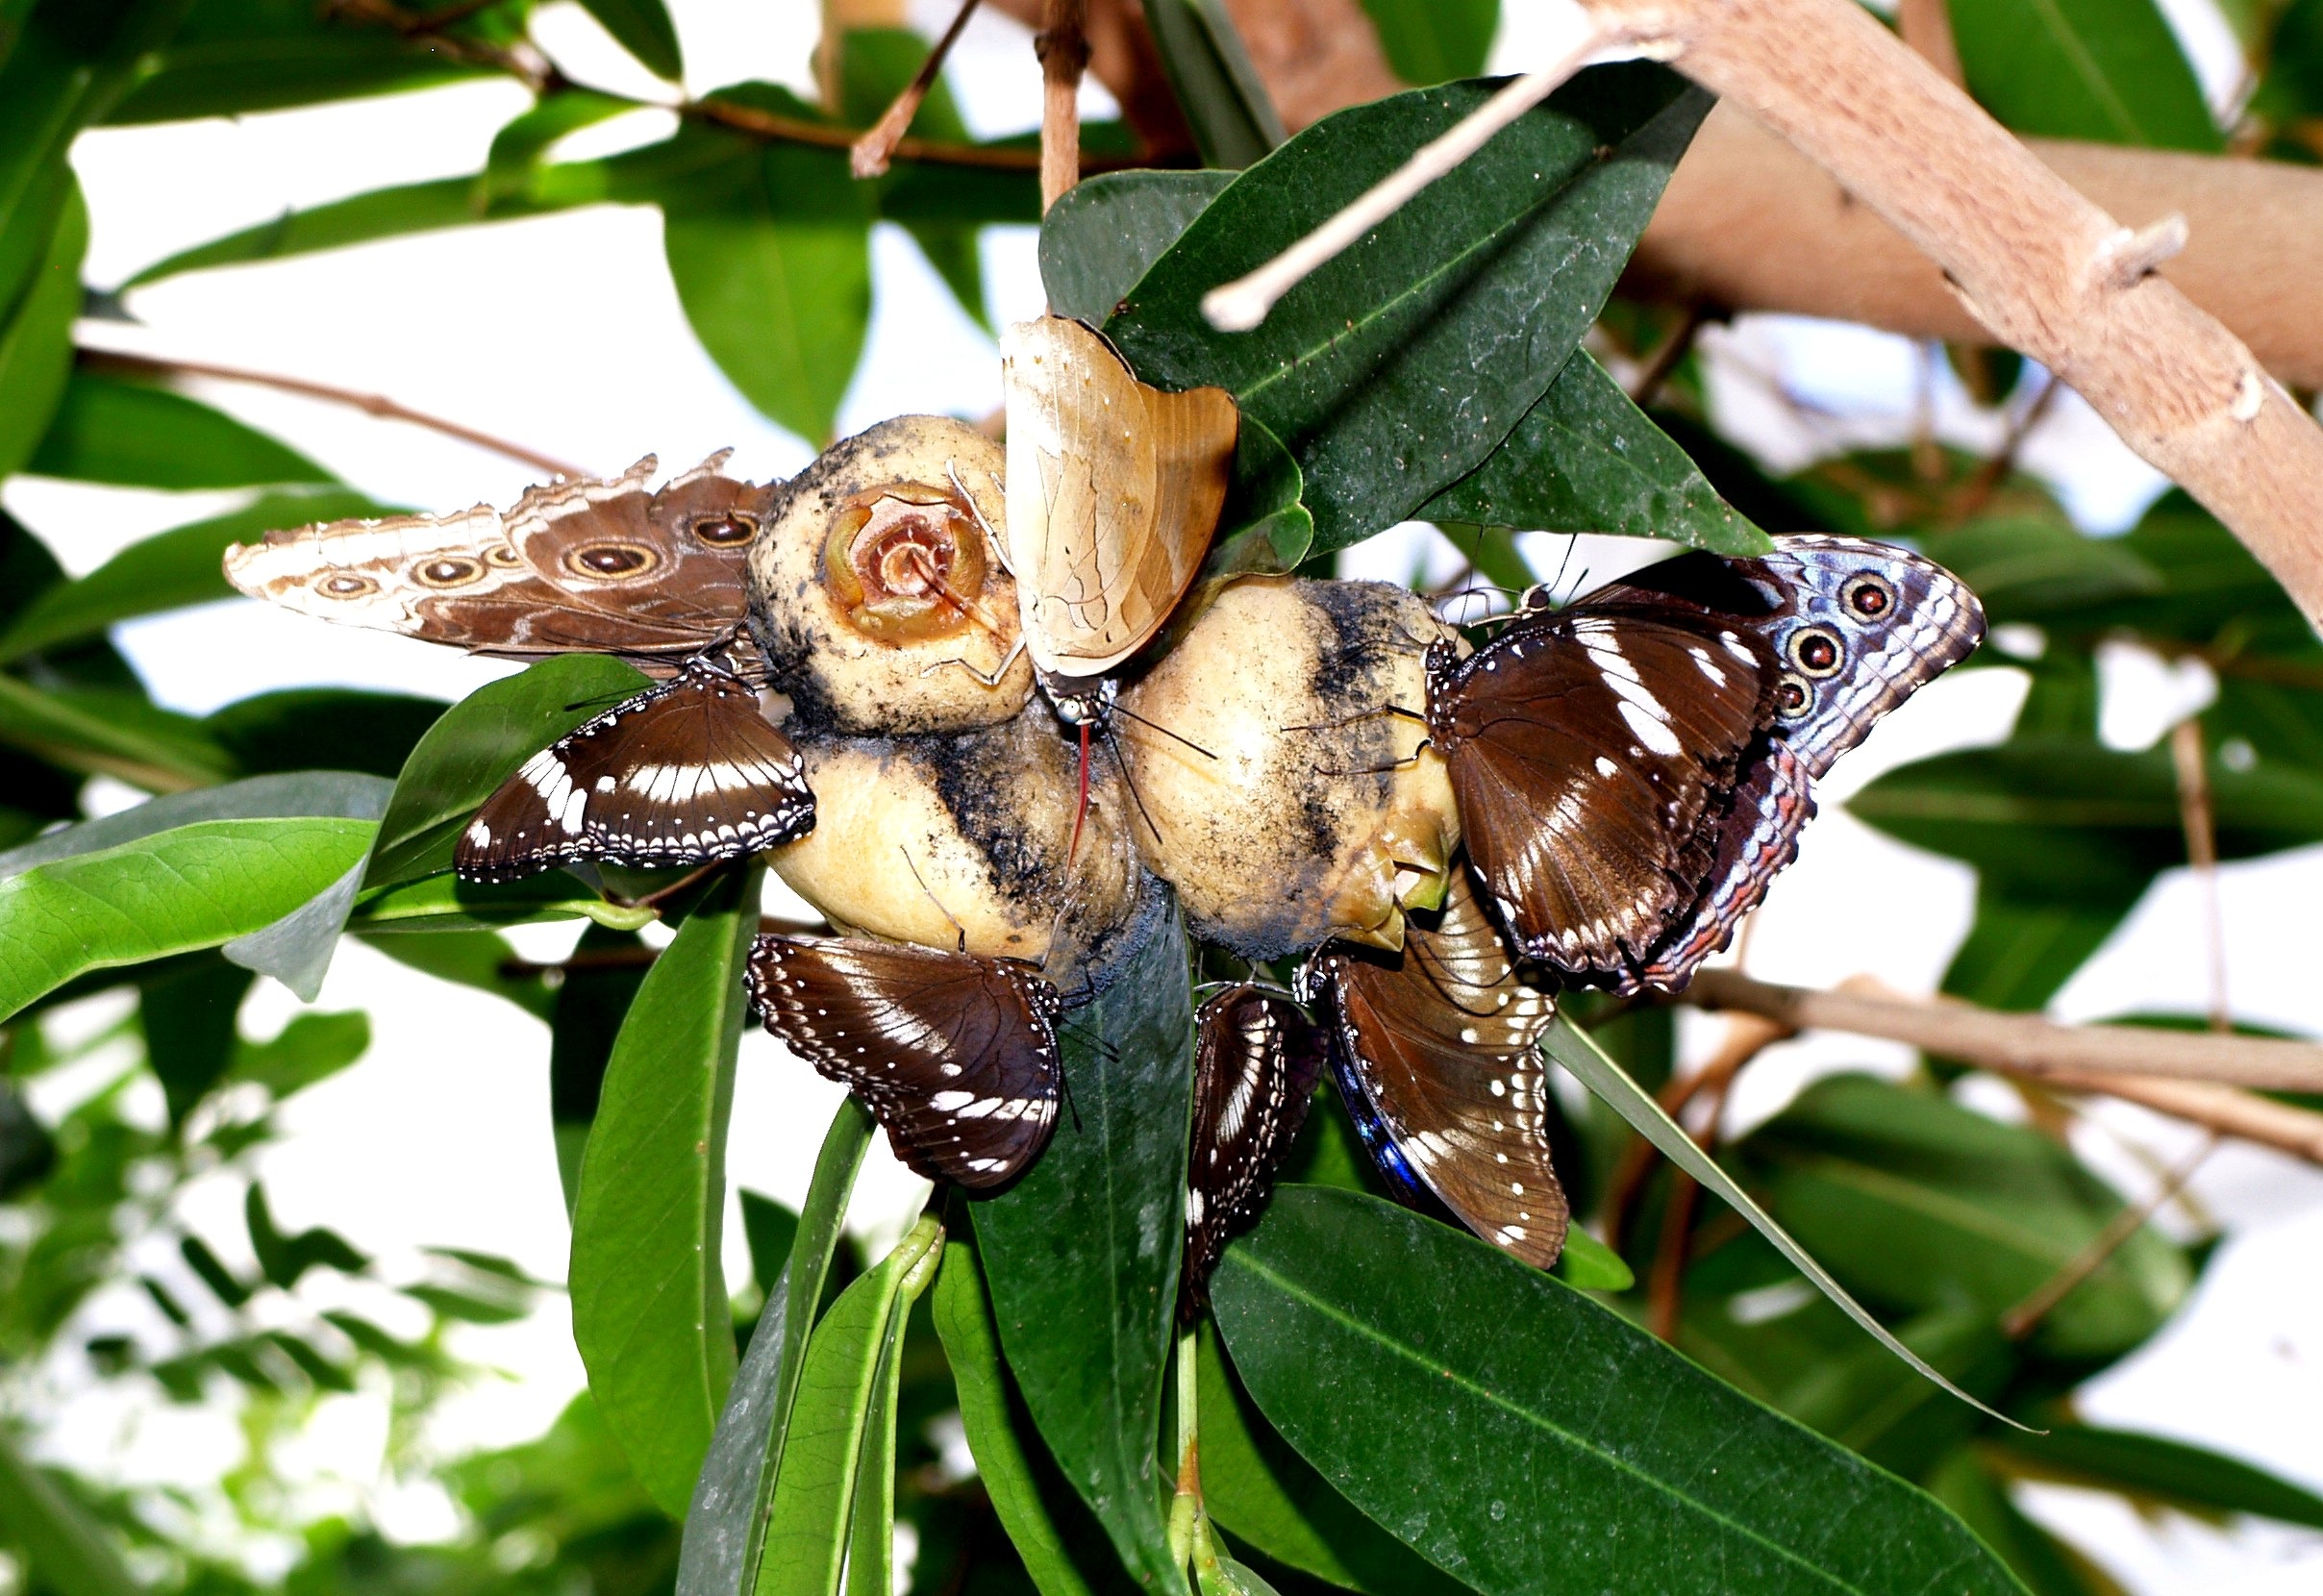
nature, flower, wildlife, food, insect, botany, butterfly, flora, fauna, invertebrate, hornet, wasp, nectar, macro photography, honey bee, drexel